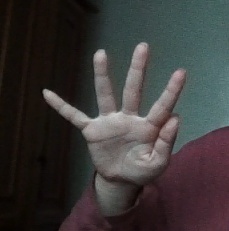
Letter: sheen